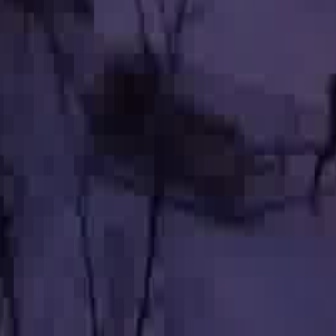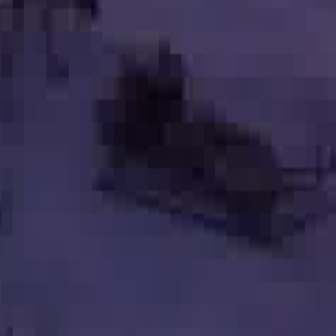
  Please identify the target specified by the bounding box [77,46,245,214] in the first image and locate it in the second image. Return the coordinates in [x_min,y_min,x_max,y_max] format.
Answer: [87,44,280,238]